Catedral Nuestra Señora de la Candelaria (Mayagüez, Puerto Rico)

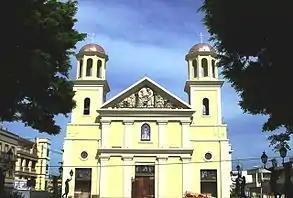
Cathedral as seen in 2005 after renovations

In the 19th century Segundo Ruiz Belvis and Ramón Emeterio Betances, both members of "The Secret Abolitionist Society" founded by Betances, baptized and emancipated thousands of black slave children in the church. The event, which was known as "aguas de libertad" (waters of liberty), was carried out at the Cathedrals baptismal font. The two men would buy slave children and who were then redeemed and emancipated the moment of receiving this sacrament.